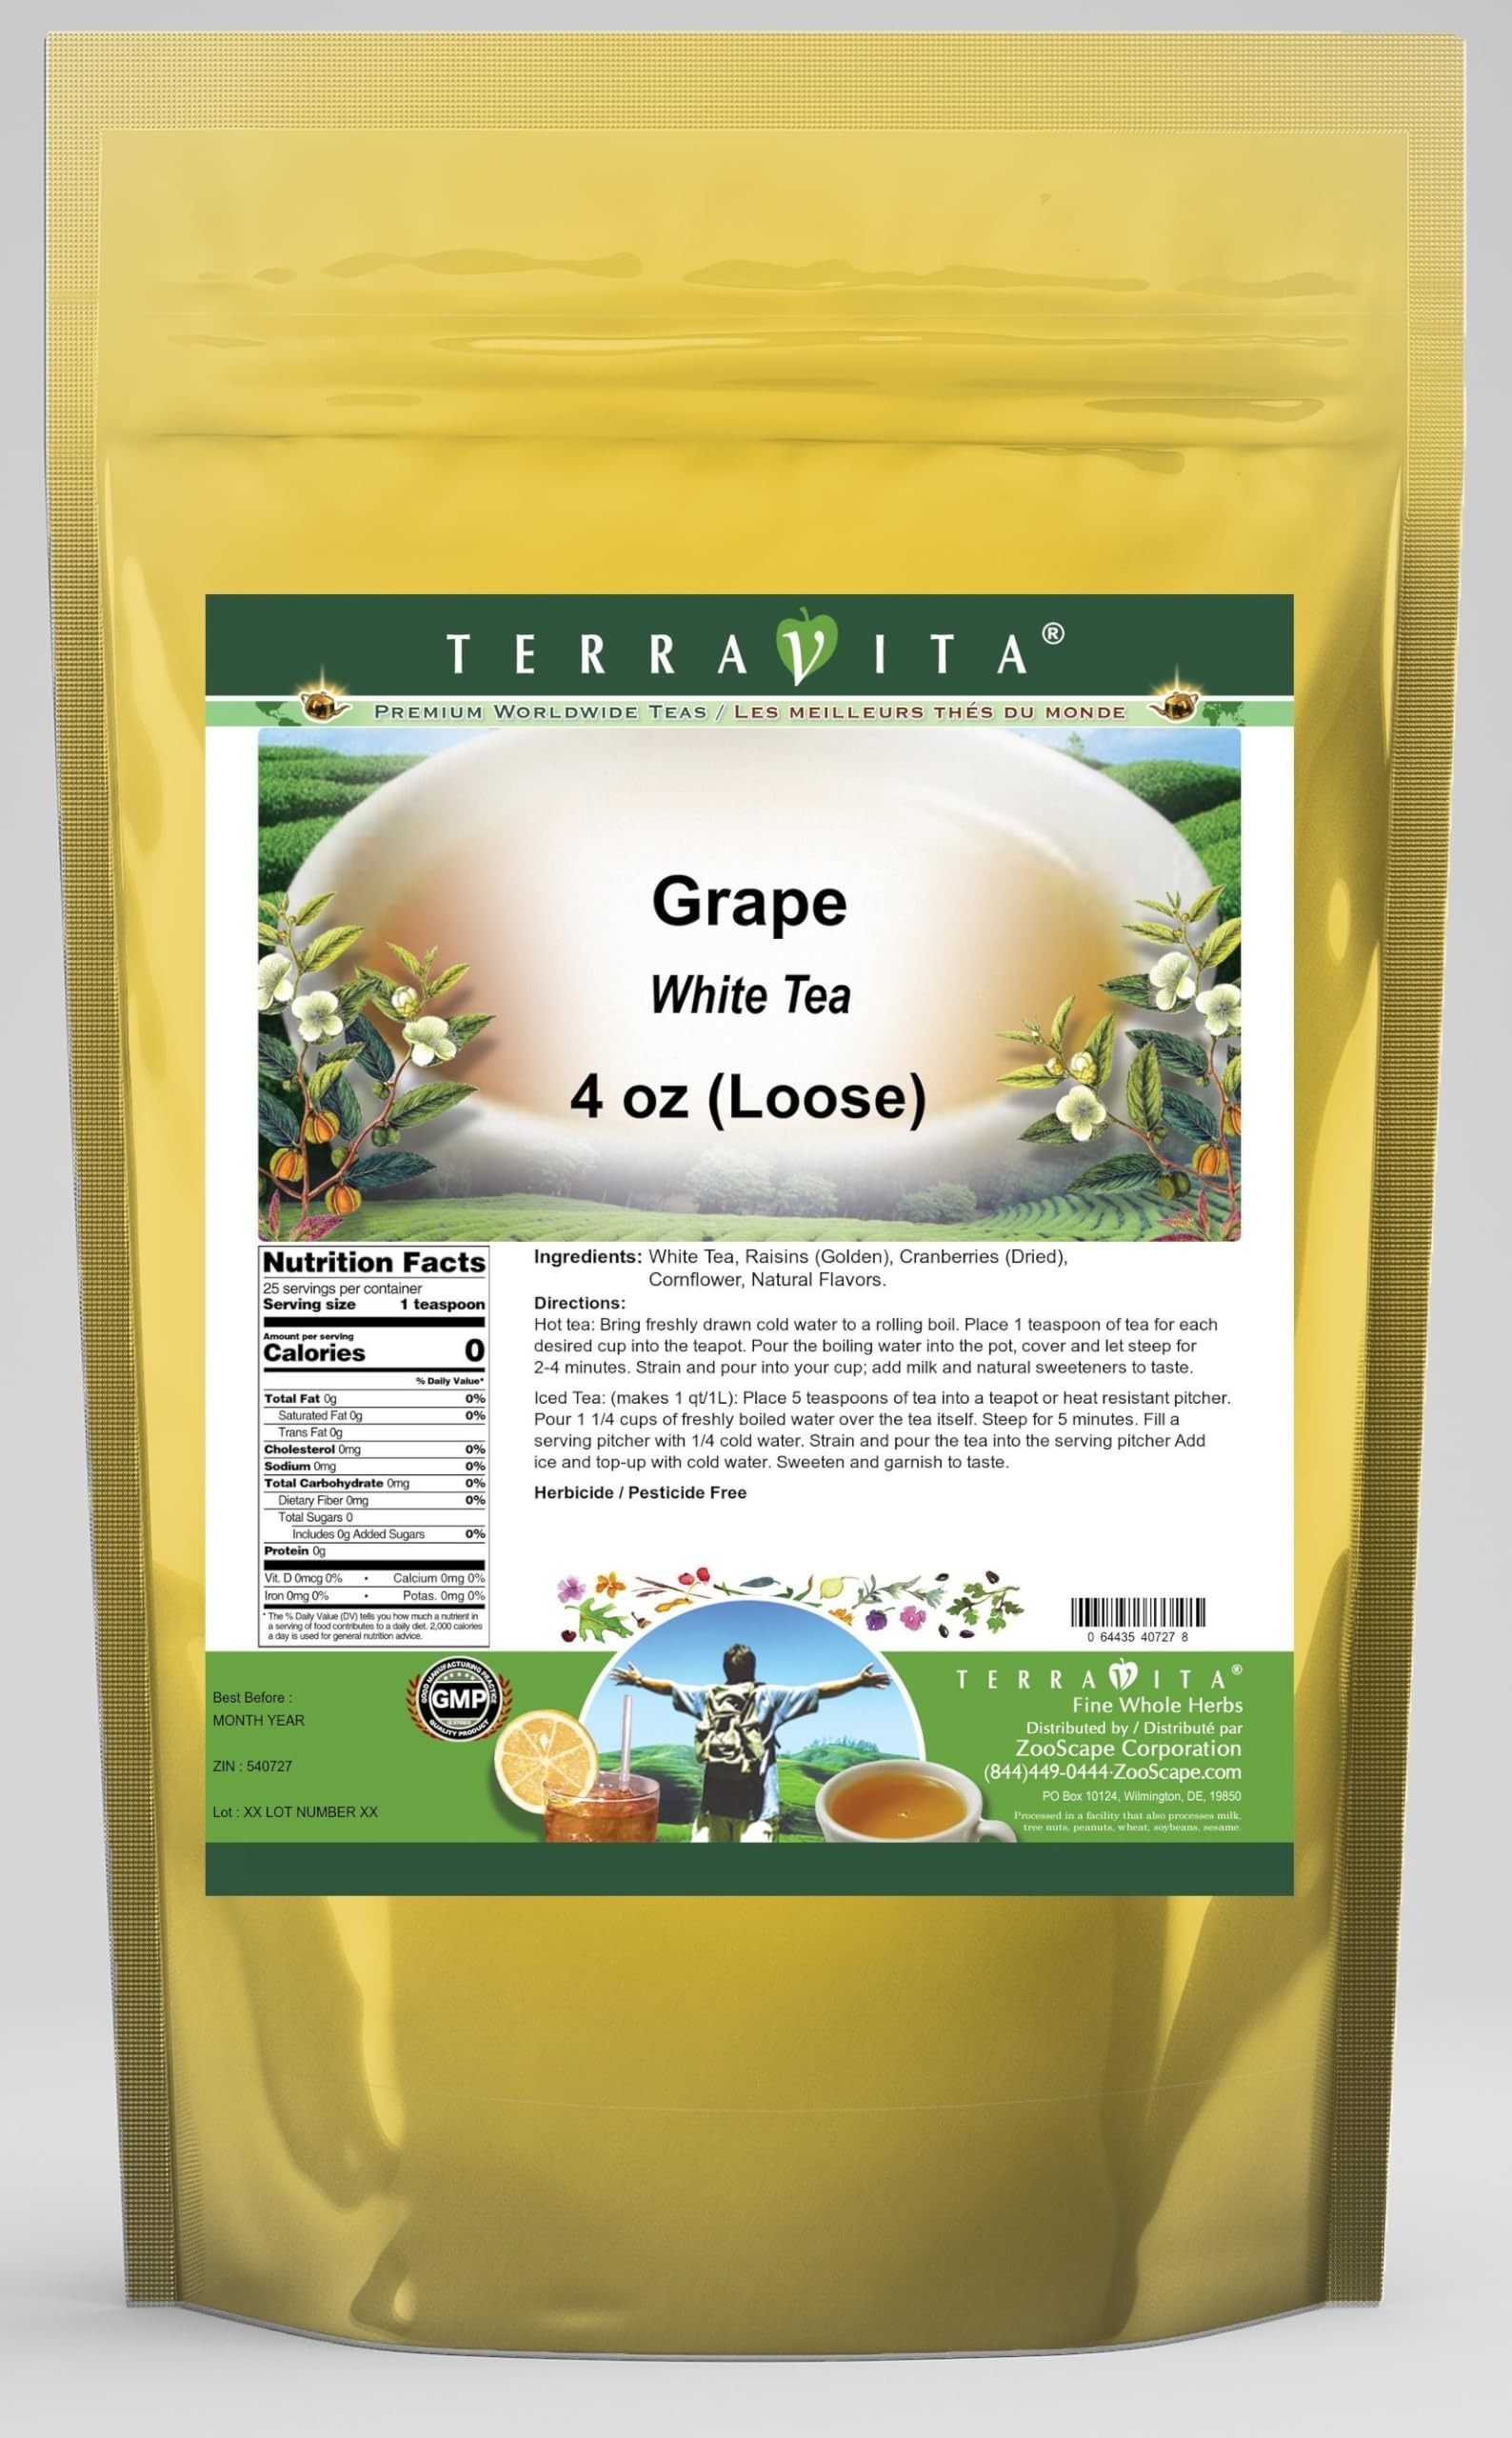
Item Name: Grape White Tea (Loose) (4 oz, ZIN: 540727) - 3 Pack
Bullet Point 1: Our Grape White Tea is a mouth-watering flavored White tea with Raisins (Golden), Cranberries and Cornflower that you can enjoy all year round! The aroma and Grape flavor is a delight! - Ingredients: White tea, Raisins (Golden), Cranberries, Cornflower and Natural Grape Flavor.
Bullet Point 2: No fillers.
Bullet Point 3: Manufacturer: TerraVita
Bullet Point 4: Size: 4 oz
Bullet Point 5: Loose Leaf White Tea - Packed in a convenient upright pouch!
Product Description: Our Grape White Tea is a mouth-watering flavored White tea with Raisins (Golden), Cranberries and Cornflower that you can enjoy all year round! The aroma and Grape flavor is a delight! - Ingredients: White tea, Raisins (Golden), Cranberries, Cornflower and Natural Grape Flavor. - Hot tea brewing method: Bring freshly drawn cold water to a rolling boil. Place 1 teaspoon of tea for each desired cup into the teapot. Pour the boiling water into the pot, cover and let steep for 2-4 minutes. Strain and pour into your cup; add milk and natural sweeteners to taste. - Iced tea brewing method: (to make 1 liter/quart): Place 5 teaspoons of tea into a teapot or heat resistant pitcher. Pour 1 1/4 cups of freshly boiled water over the tea itself. Steep for 5 minutes. Fill a serving pitcher with 1/4 cold water. Strain and pour the tea into the serving pitcher Add ice and top-up with cold water. Sweeten and garnish to taste. - TerraVita is an exclusive line of premium-quality, natural source products that use only the finest, purest and most potent ingredients found around the world. TerraVita is hallmarked by the highest possible standards of purity, potency, stability and freshness. All of our products are prepared with the highest elements of quality control, from raw materials through the entire manufacturing process, up to and including the moment that the bottles or bags are sealed for freshness and shipped out to you. Our highest possible standards are certified by independent laboratories and backed by our personal guarantee. - TerraVita exists to meet and ensure your family's health and wellness without the harmful effects of chemicals and health products. We strive to make all of our products affordable and reliable and are constantly searching the market to maintain our affo
Value: 12.0
Unit: Ounce

Price: 83.74